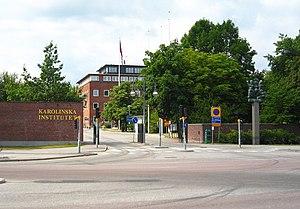
L'institut Karolinska est une université médicale, basée à Stockholm en Suède. Il est l'un des centres de recherche médicale et de groupements universitaires les plus importants et les plus réputés du monde. Il décerne tous les ans le prix Nobel de physiologie ou médecine. L'institut, membre de la Ligue européenne des universités de recherche, associe une université et un hôpital de formation. L'essentiel des programmes est en suédois même si les projets de doctorats sont pilotés en anglais.